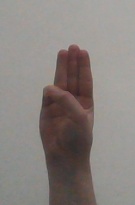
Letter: thaa